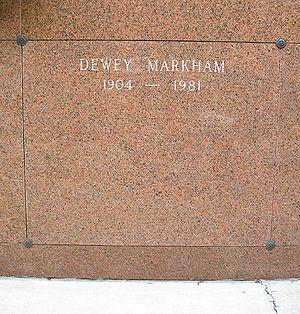
Dewey Markham est un acteur et réalisateur américain né le 18 avril 1904 à Durham, Caroline du Nord, décédé le 13 décembre 1981 à New York.